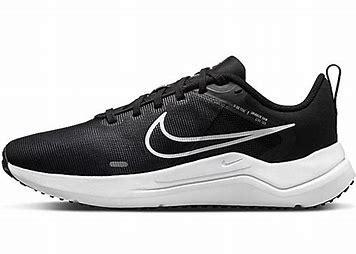
Brand: Nike
Model: Downshifter 12